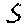
Label: 5